2019 Trump–Ukraine scandal

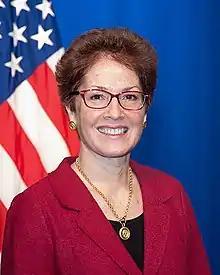
Marie Yovanovitch, former U.S. Ambassador to Ukraine, was removed from her post because of her anti-corruption efforts in Ukraine, and because she disagreed with the shadow diplomacy taking place under Giuliani and President Trump.

Kashyap Patel was a national security aide for the House Intelligence Committee, under Congressman Nunes (R, CA.) during the first years of the Trump administration. He was the key author of a controversial memo which was central to the Republican narrative that FBI and DOJ officials inappropriately obtained FISA warrants for several of Trump campaign staffers, including Carter Page. Weeks later, the memo was deemed biased, consisting of "cherry picked facts". After the leadership changeover in of the House of Representatives, Patel was hired as a staffer for President Trump's National Security Council. Within months it was suspected that he had assumed the role of an additional independent back channel for the President, which was seen as potentially detrimental to American policy in Ukraine. It was noticed that during NSC meetings Patel took few notes and was underqualified for his portfolio, the United Nations. Politico reports this position was actually created specifically for Patel. Red flags were raised when President Trump referred to Patel as "one of his top Ukraine policy specialists" and as such wished "to discuss related documents with him". Patel's actual assignment has been counter-terrorism issues, rather than Ukraine. He was thought to have operated independently of Giuliani's irregular, informal channel. Impeachment inquiry witnesses have been asked what they know about Patel. Fiona Hill told investigators that it seems "Patel was improperly becoming involved in Ukraine policy and was sending information to Mr. Trump." Sondland and Kent testified they did not come across Patel in the course of their work.